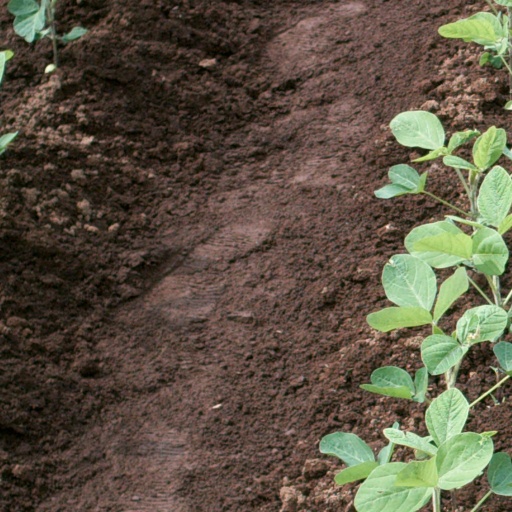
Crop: soybean